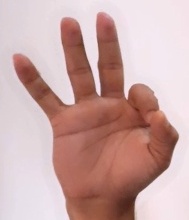
ASL sign: 9